Roman Republic

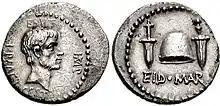
One of the most famous Roman denarii, the Ides of March coin was minted by the tyrannicide Brutus during the late republic in 42 BC.

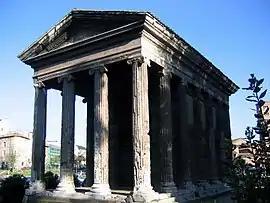
The Temple of Portunus, god of grain storage, keys, livestock and ports. Rome, built between 120 and 80 BC

During this period, an army formation of around 5,000 men (of both heavy and light infantry) was known as a legion. "Maniples" were units of 120 men each drawn from a single infantry class. They were typically deployed into three discrete lines based on the three heavy infantry types: